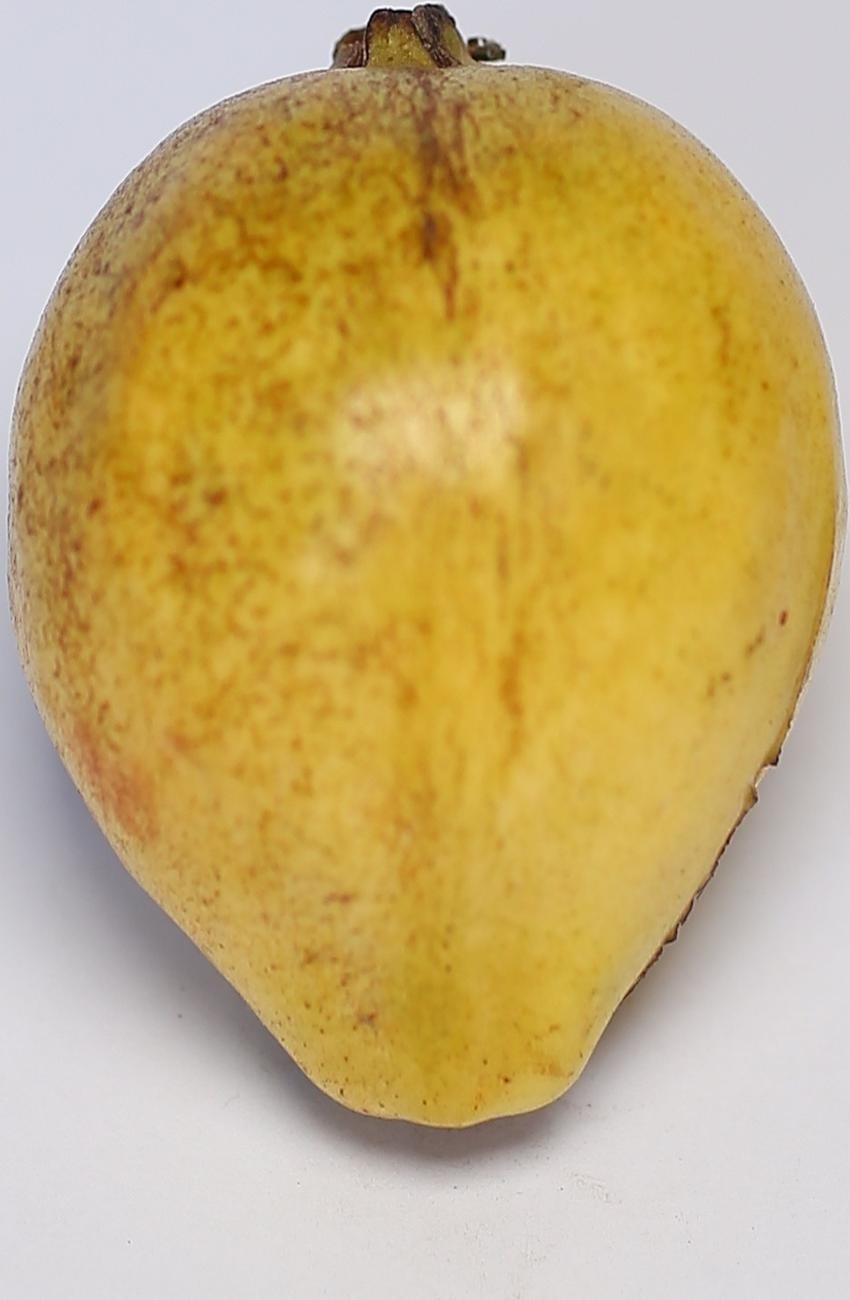
Maturity: ripe
Variety: riyali